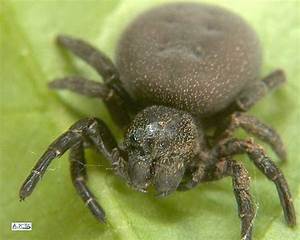
Label: spider